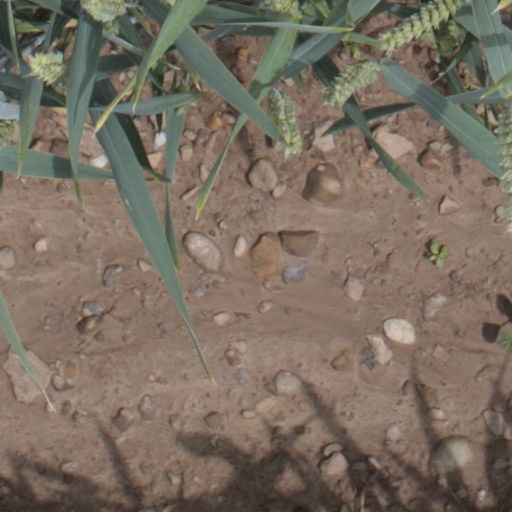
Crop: wheat